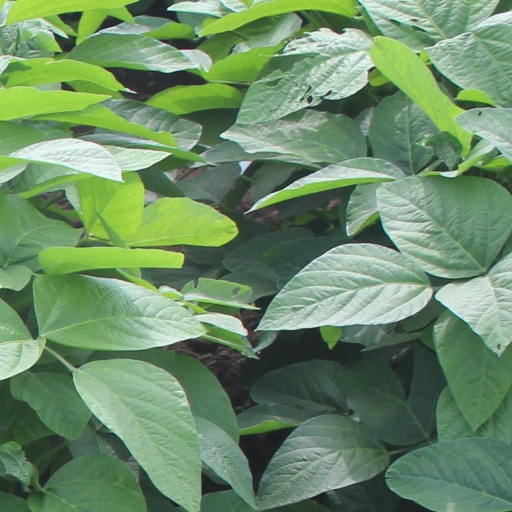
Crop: soybean